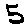
Label: 5